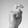
ASL letter: X